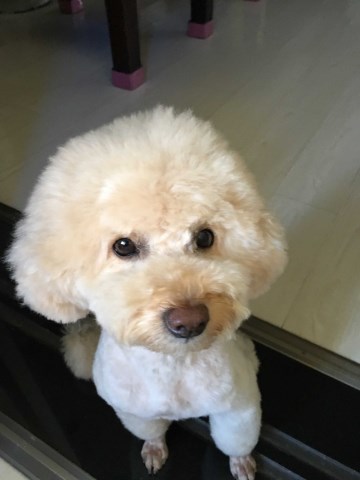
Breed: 3083-n000117-Bichon_Frise